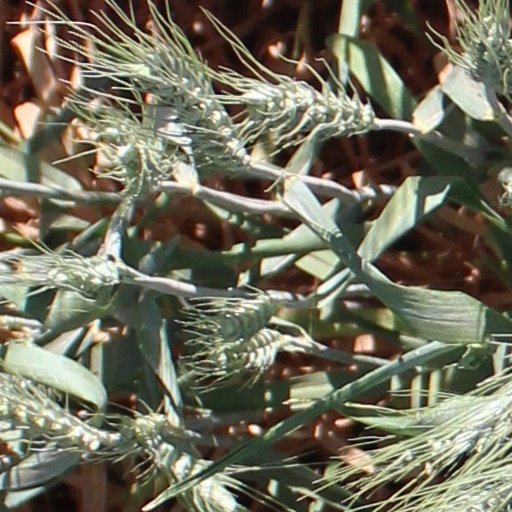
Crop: wheat